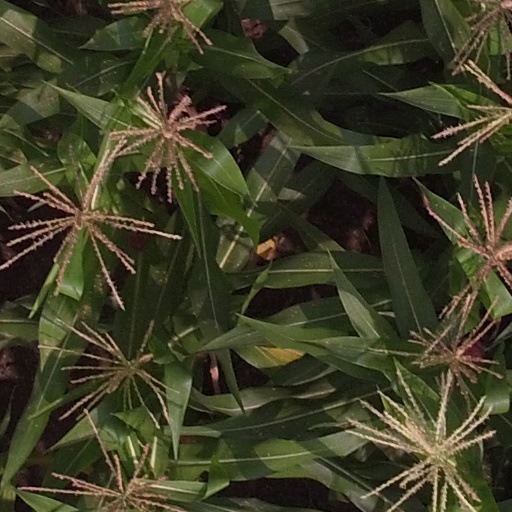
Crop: maize; corn